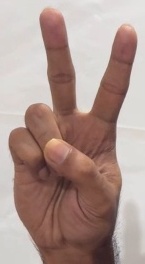
ASL sign: V